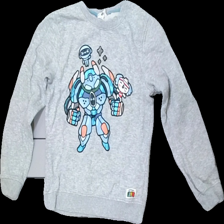
View: front
Type: Sweater
Category: Children
Brand: H&M
Colors: Grey, Blue, White, Multicolor
Material: 84% cotton 16% polyester
Pattern: Other
Cut: Regular
Size: 134
Season: All
Stains: Major
Damage: fläck
Damage location: middle left
Damage 2 location: middle right
Damage 3 location: middle center
Price range: <50
Recommended usage: Export
Description: grå tjock långärmad tröja med "robot" figurer på, fläck fram, mycket nopprig